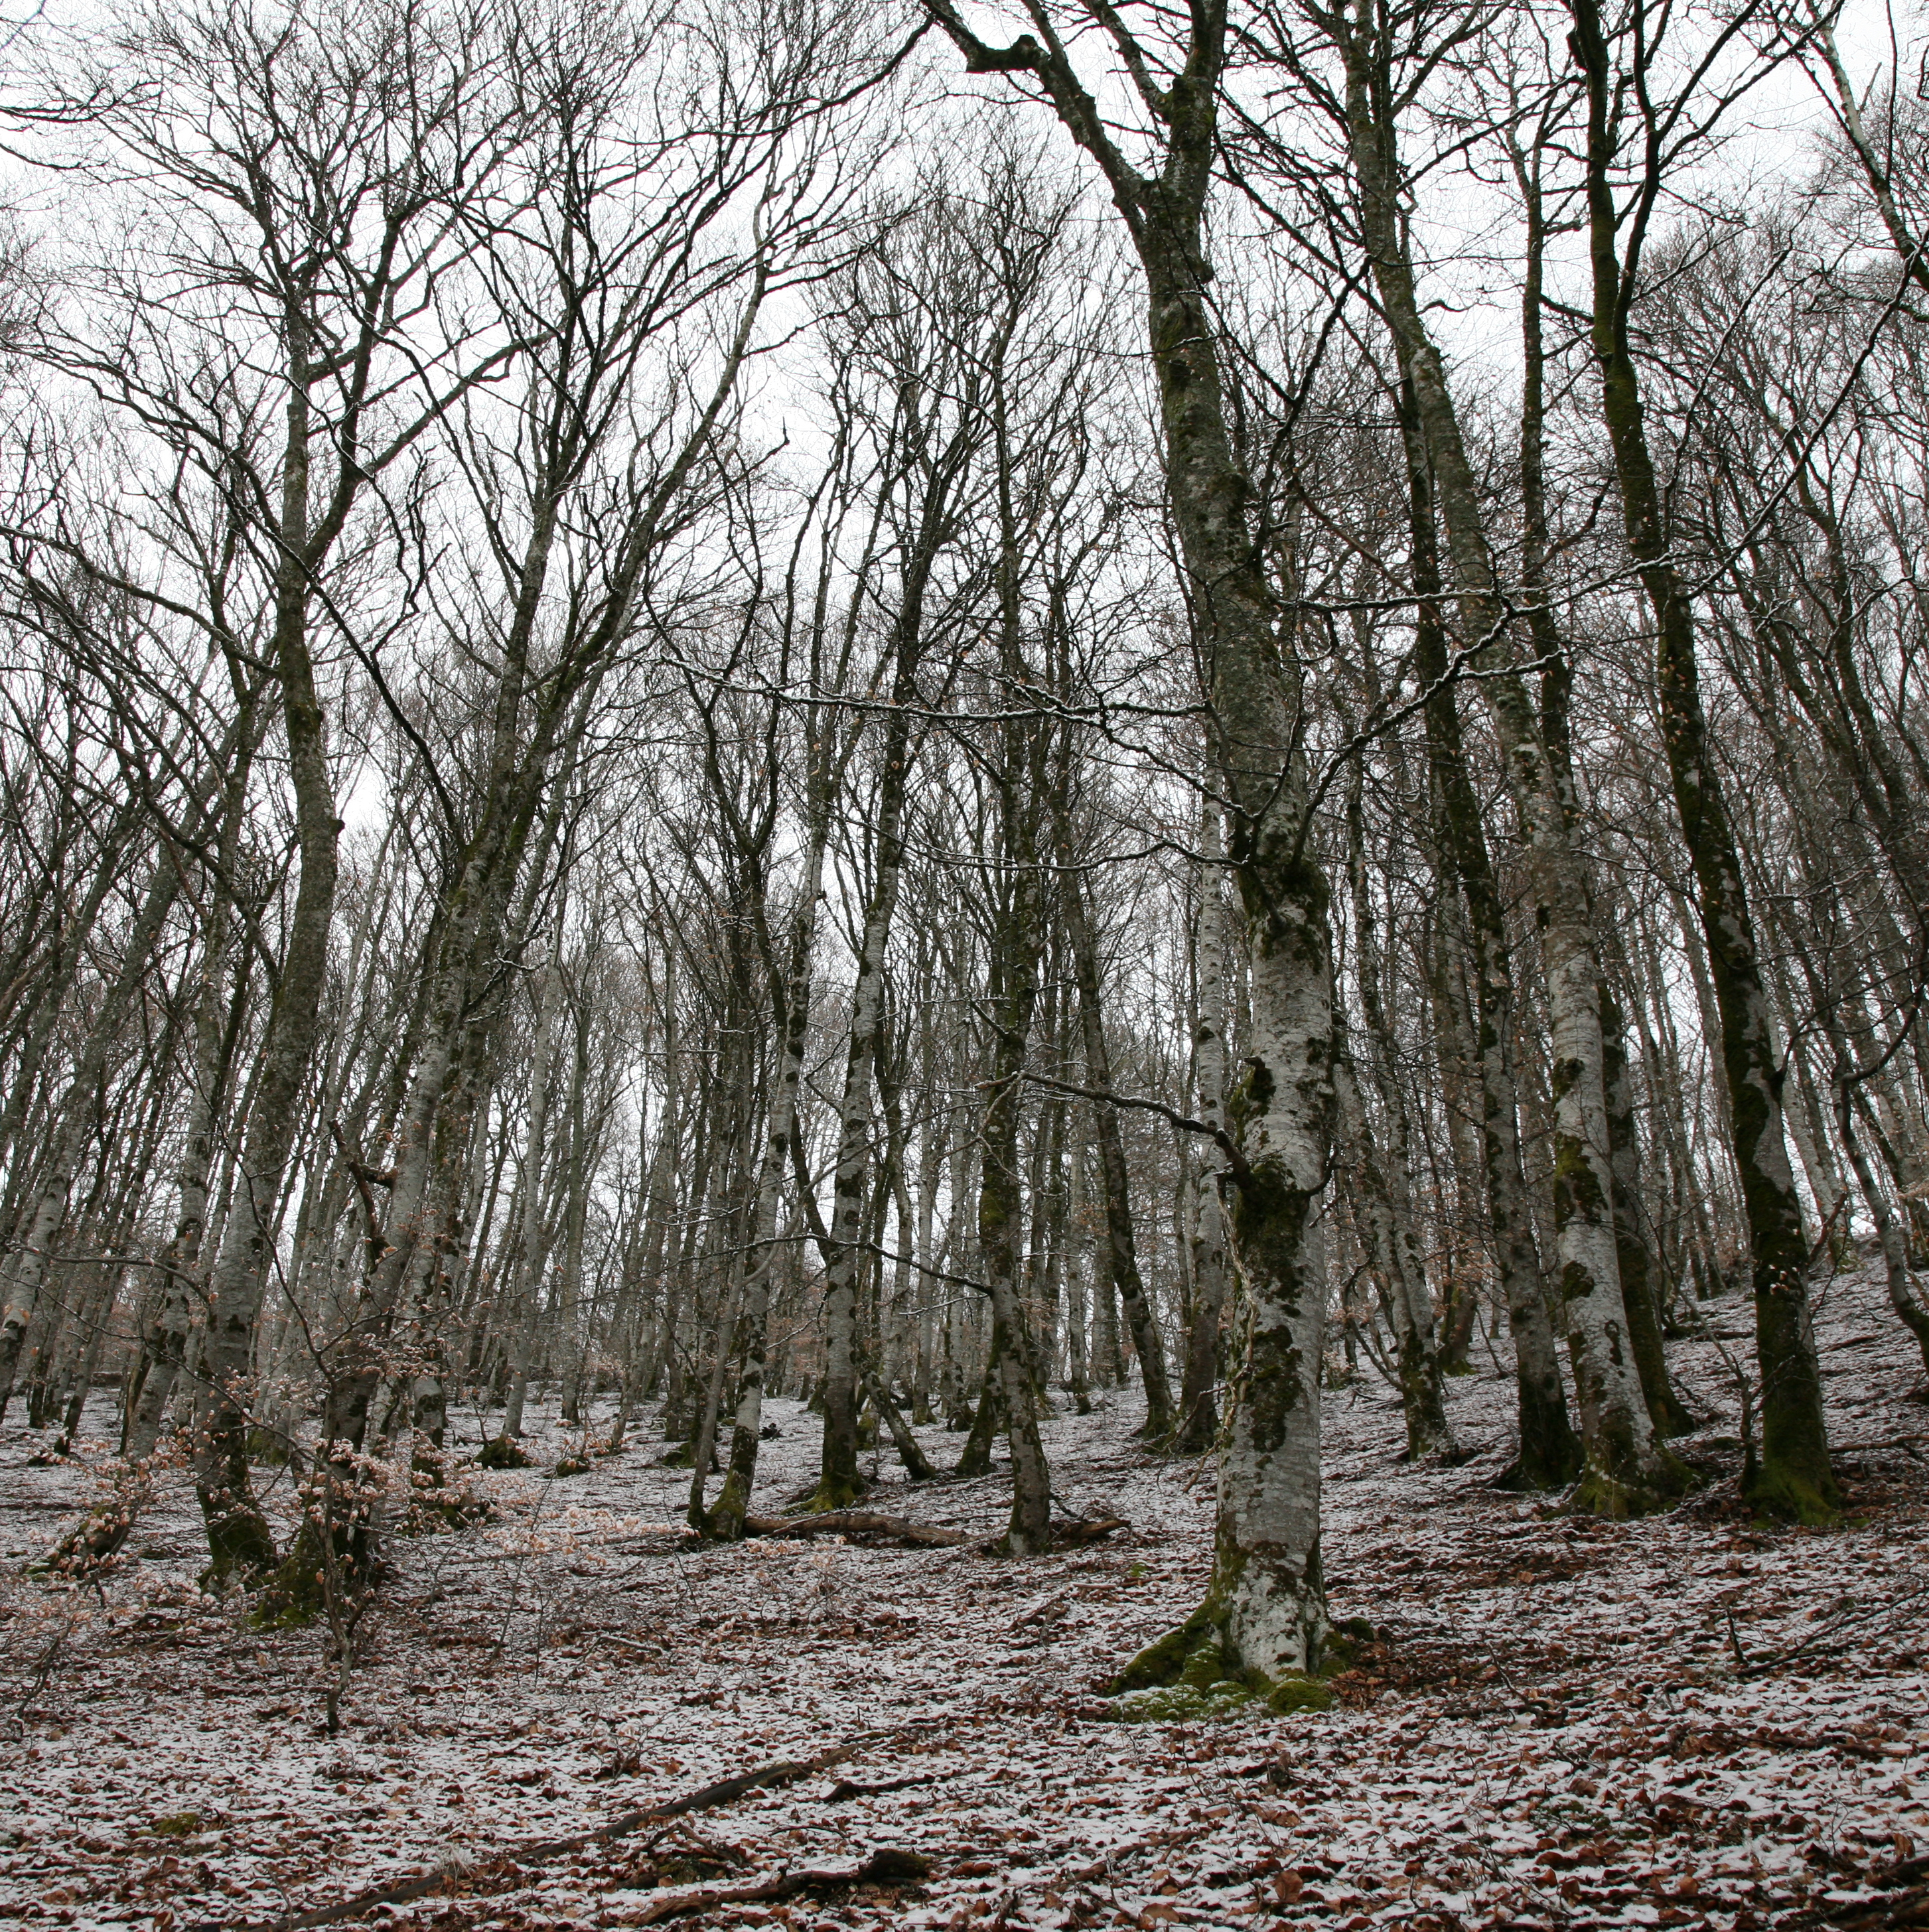
tree, forest, wilderness, branch, snow, winter, plant, trunk, france, season, auvergne, hiver, neige, deciduous, wetland, arbol, arbre, grove, woodland, habitat, foret, ecosystem, cantal, taladro, natural environment, atmospheric phenomenon, woody plant, temperate coniferous forest, land plant